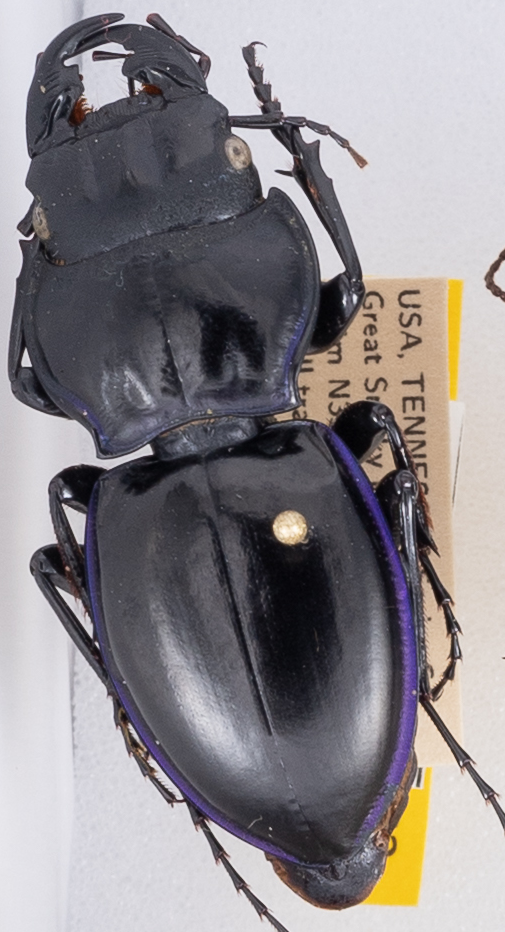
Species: Pasimachus punctulatus
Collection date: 2021-07-20
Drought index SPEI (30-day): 0.382
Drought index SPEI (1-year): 1.25
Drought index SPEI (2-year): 1.962